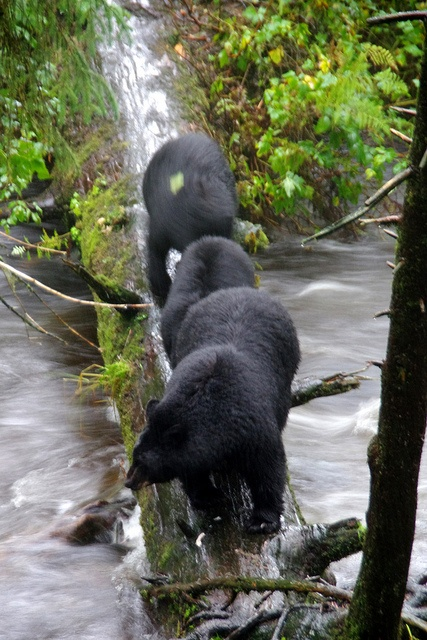
A trio of black bears crawling along a log bridge
A trio of black bears are crossing a creek on a log.
The bears are crossing the water using the log.
Three black bears are walking across a huge fallen tree.
a couple of bears are walking on a log